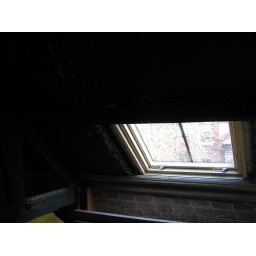
window in a bedroom